Wigmore Abbey Grange

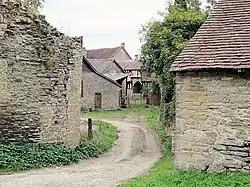
The entrance gatehouses to the Grange

Wigmore Abbey Grange is a complex of former monastic buildings just north of the village of Adforton, Herefordshire, England.